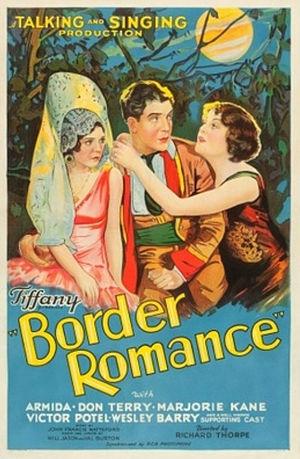
Border Romance est un film américain réalisé par Richard Thorpe, sorti en 1930.